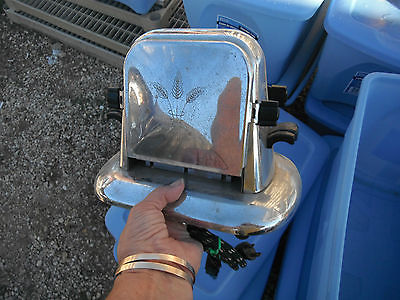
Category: toaster